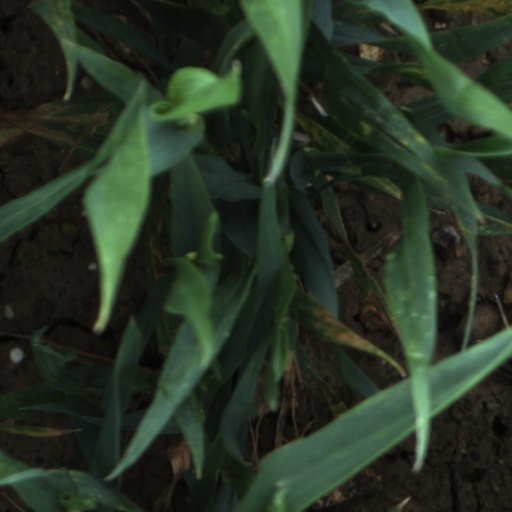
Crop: wheat